Hedda Gabler (1925 film)

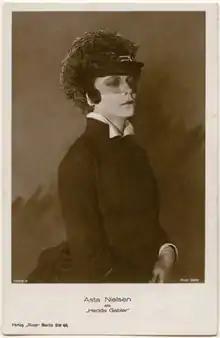

Hedda Gabler is a 1925 German silent drama film directed by Franz Eckstein and starring Asta Nielsen, Paul Morgan and Frida Richard. It is based on Henrik Ibsen's 1891 play "Hedda Gabler". The film was released on 30 March 1925.